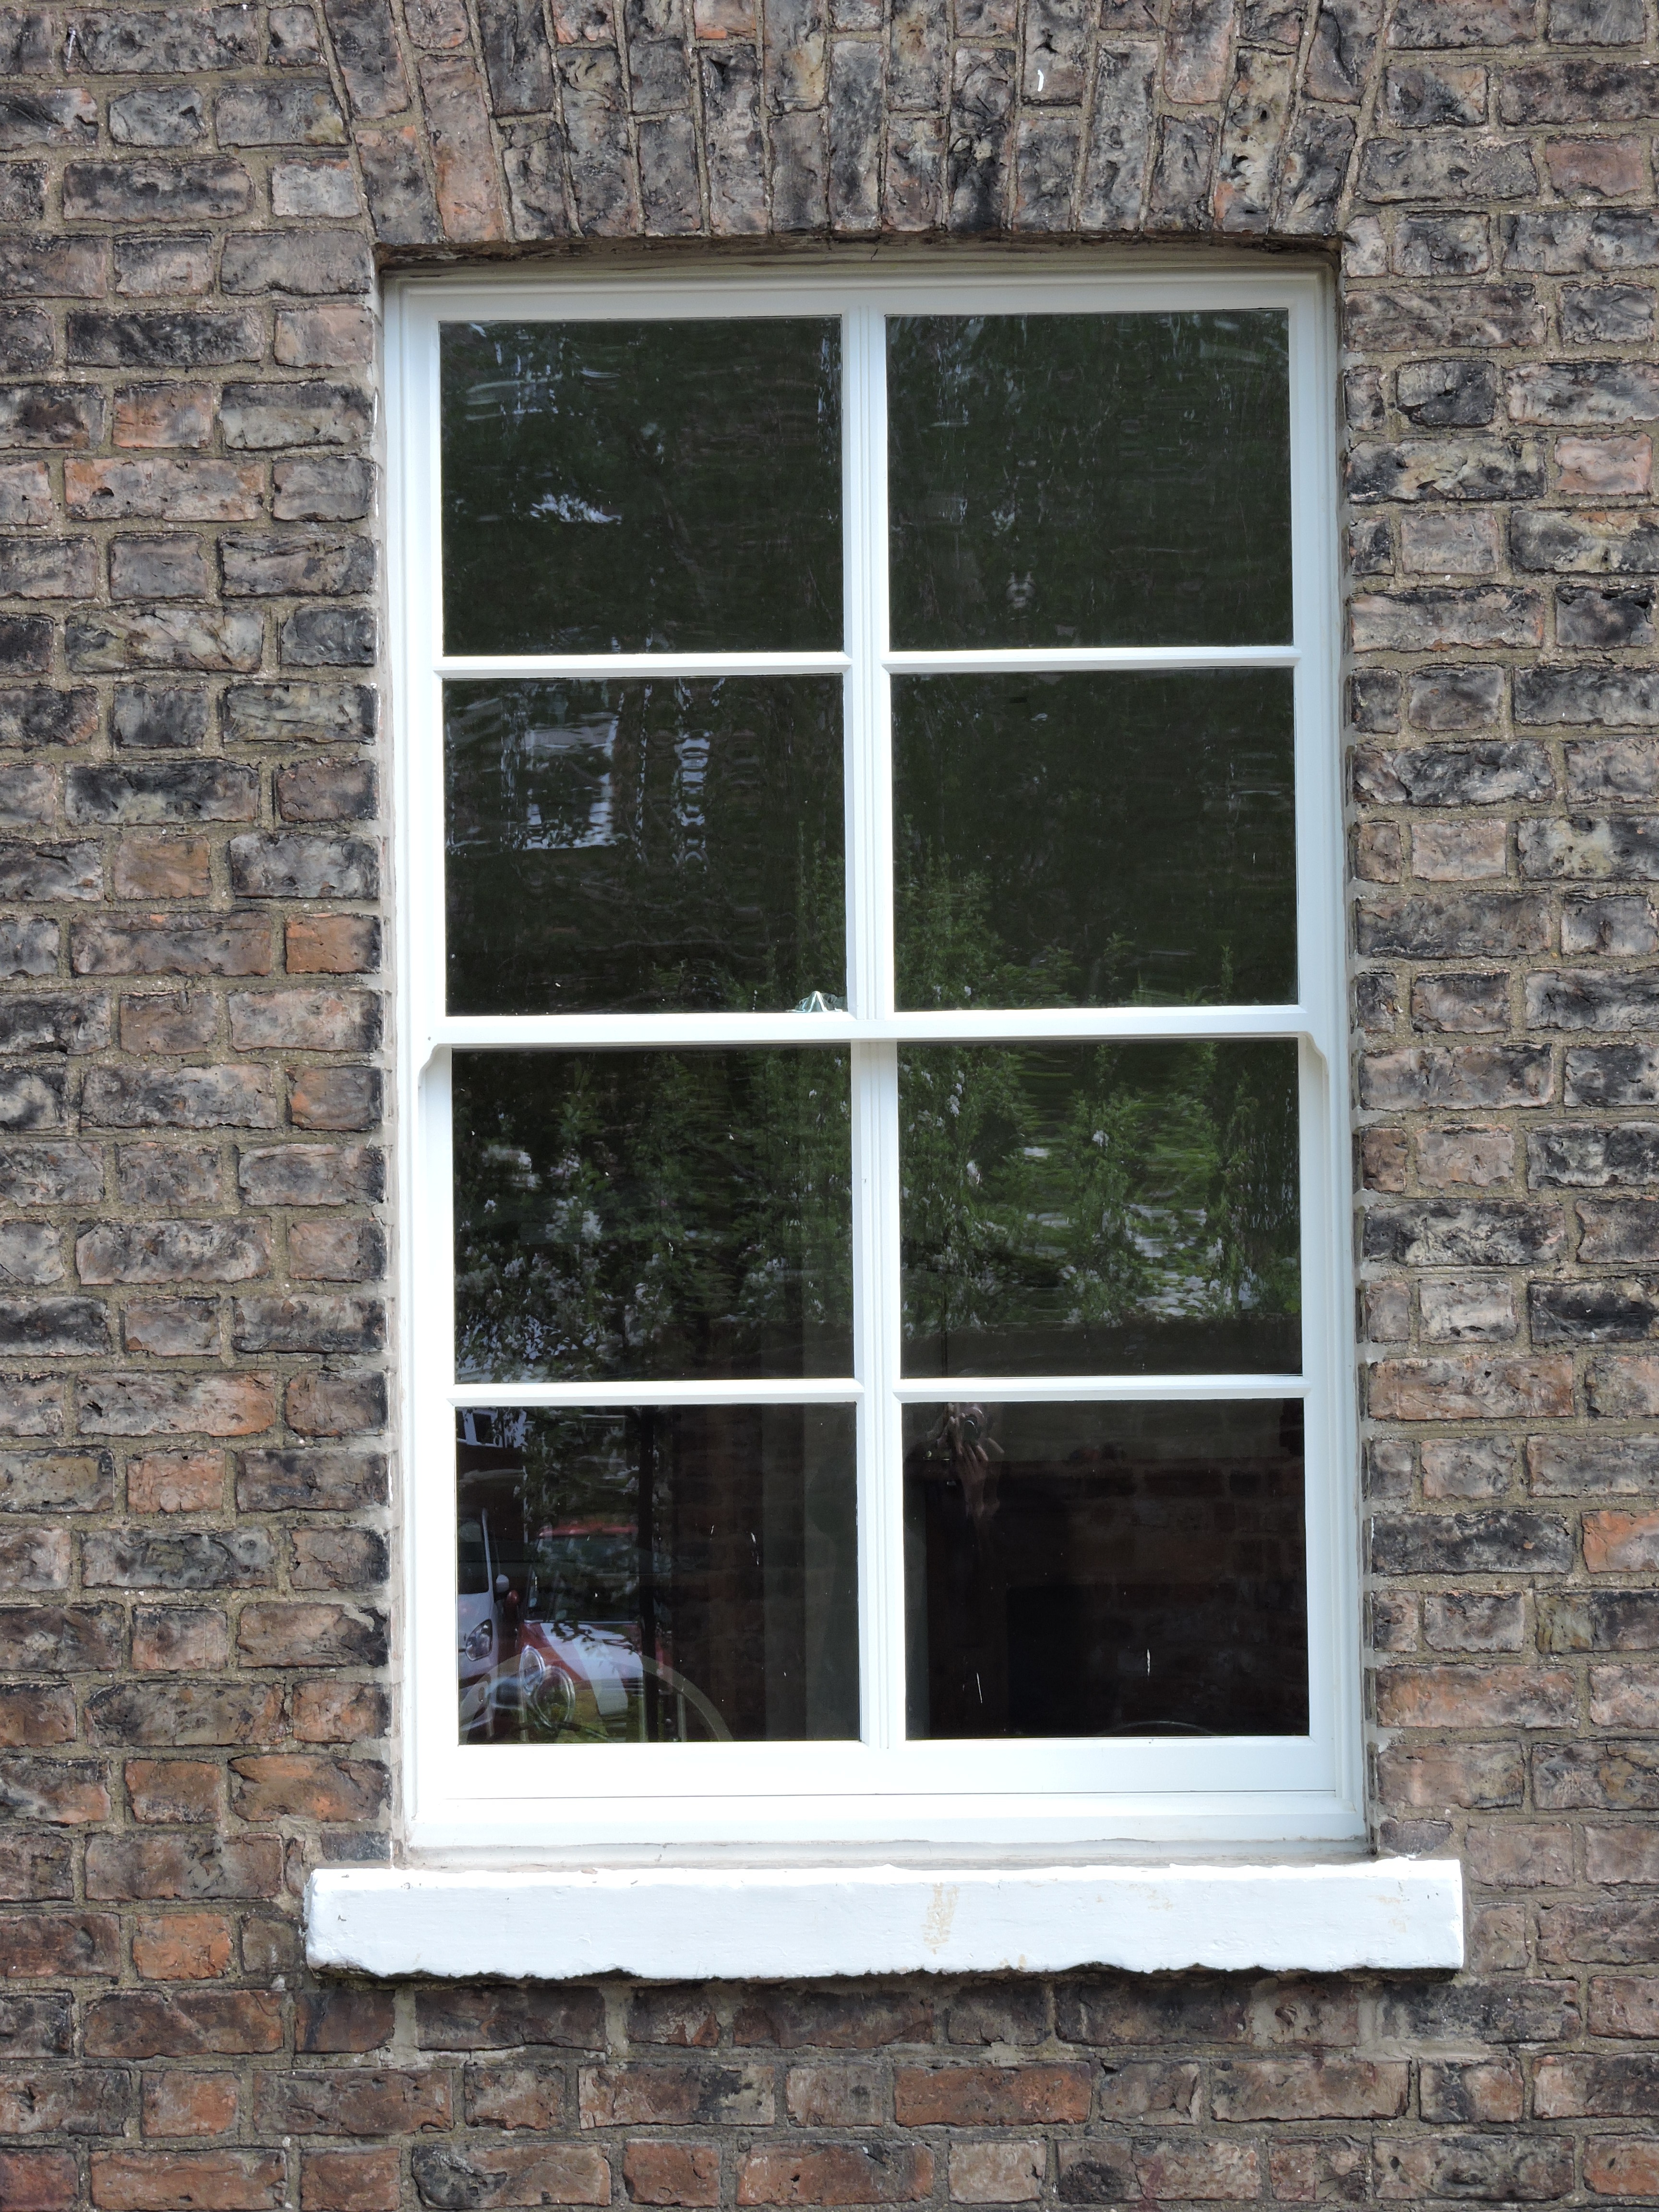
architecture, wood, house, window, building, wall, construction, facade, historic, door, window screen, interior design, classical, woodwork, wooden, victorian, glazing, sash, sliding sash, sliding sash window, accoya wood window, listed building, original window, window covering, sash window